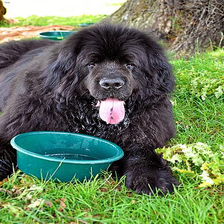
Species: dog
Breed: newfoundland